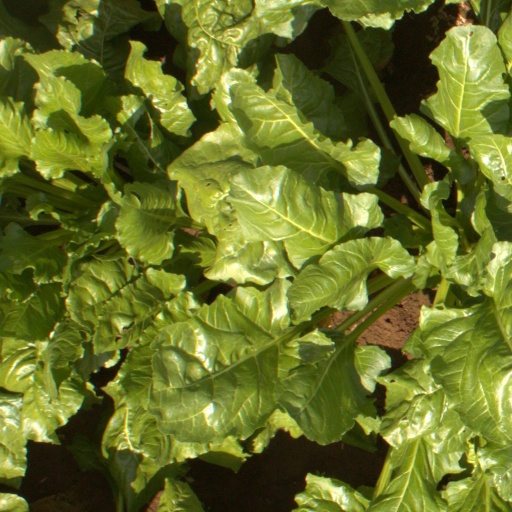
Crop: sugar beet